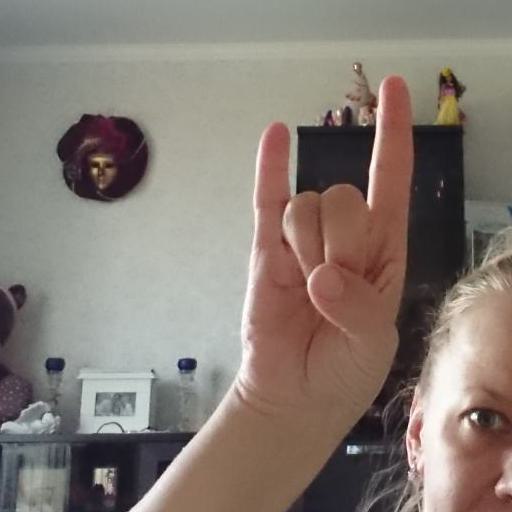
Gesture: rock